Cubzac-les-Ponts

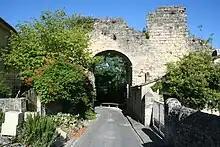
A stone plaque with carved inscriptions

At Cubzac, on the high rocky shoreline overlooking the Dordogne, and in the town centre, are the ruins of the castle "des Quatre fils Aymon" within ordinary houses. The entrance of the fortress is flanked by the remains of two towers. These few stones are however extraordinarily rich in history and legend. First off, the castle did not belong to the four sons of Aymon who lived, perhaps, the time of Charlemagne. It was built and rebuilt in the twelfth and thirteenth centuries. It was the seat of the lordship of Cubzaguais. In 1206, John Lackland, the king of England and youngest son of Eleanor of Aquitaine, took revenge of the king of France Philippe Auguste, who accused him of treason and deprived him of his fiefs, by engaging in miscellaneous abuses. He stormed the castle of Cubzac, and destroyed it. It is a brief English victory. The lordship returns to the French, and is attributed to Simon de Montfort, 6th Earl of Leicester, son of the terrible and bloody winner of the Albigensian Crusade. He built a new castle deemed impregnable, on behalf of the King of England, with double walls, and yet it is the one for which ruins remain. He was sacked by the Gascon barons revolted against Simon de Montfort. Half sacked, it served as a stately home, until moving to the lordship Bouih. The legions days that the two mediaeval castles have erected on the site of a building dating from the Carolingian period, which nothing remains. The Four Sons of Amon castle was registered as a historic monument in 1938.